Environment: real
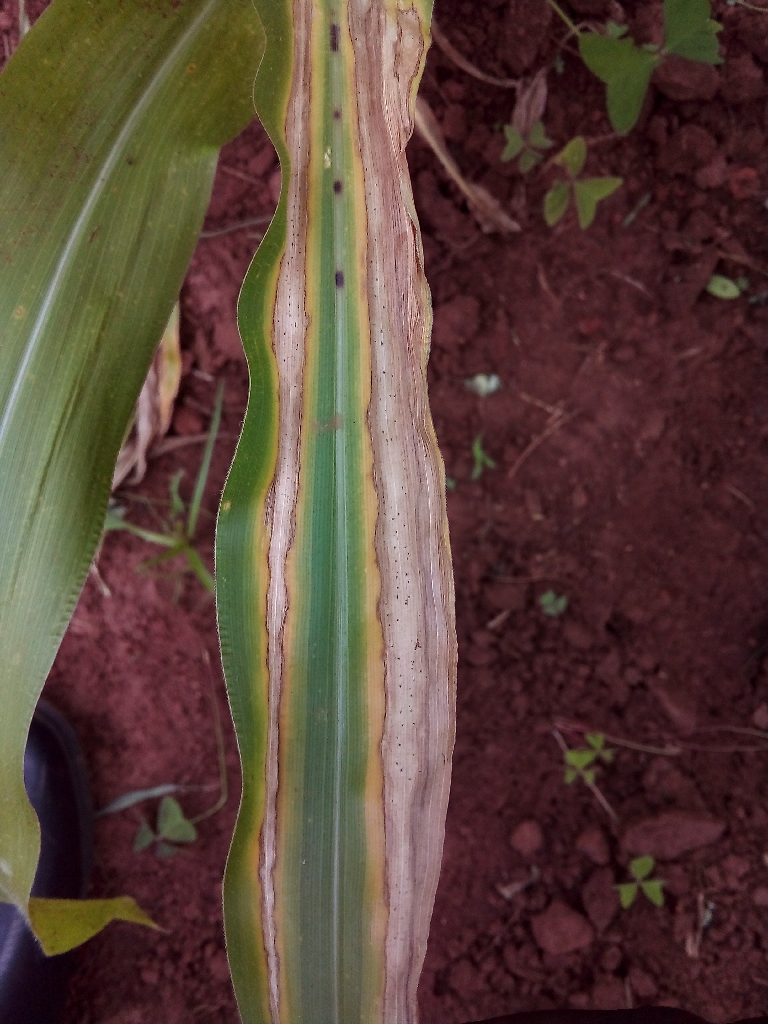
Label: northern_corn_leaf_blight